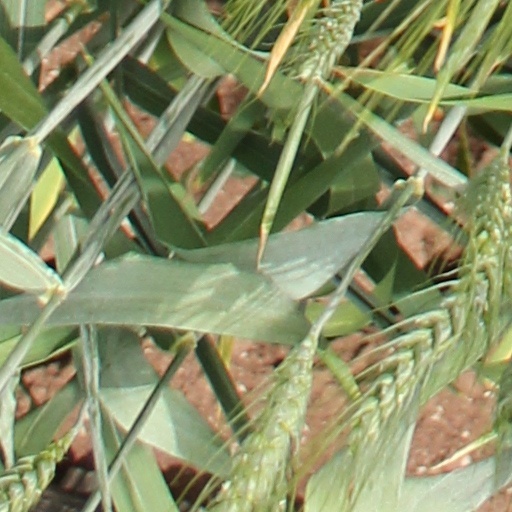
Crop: wheat